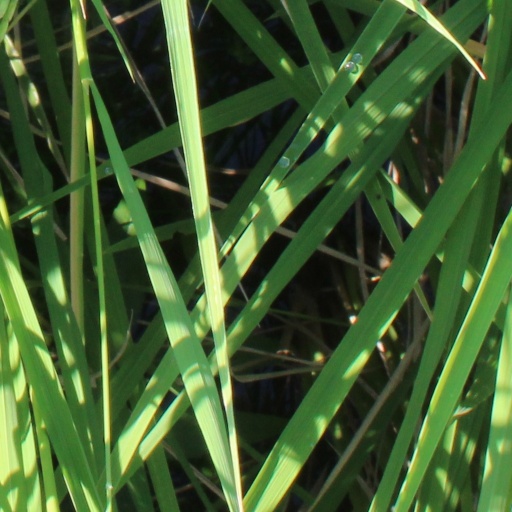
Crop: rice